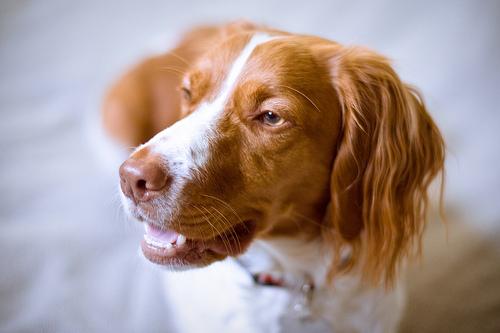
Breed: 232-n000076-Brittany_spaniel